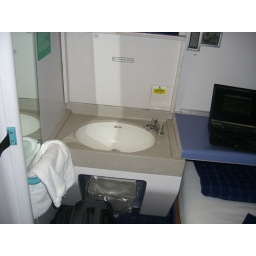
Sink in 1st class cabin with running hot and cold water on the sleeper (London Euston to Edinburgh)